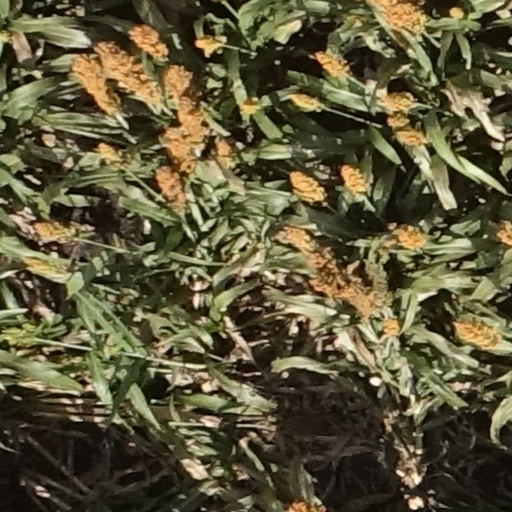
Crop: sorghum